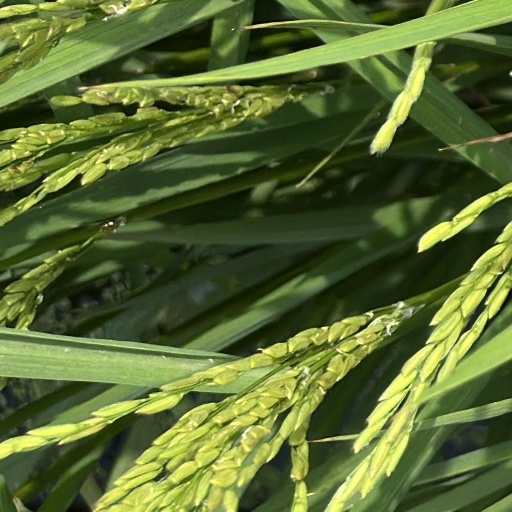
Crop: rice